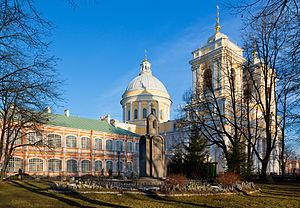
Le monastère de la Sainte-Trinité-Alexandre-Nevski à Saint-Pétersbourg a été fondé par Pierre le Grand en 1710, pour abriter les reliques de saint Alexandre Nevski, protecteur de la nouvelle capitale de la Russie. Ces reliques furent transférées depuis Vladimir le 30 août 1724, dans la petite châsse Alexandre Nevski.
La cathédrale de la Trinité de la laure Saint-Alexandre-Nevski est la cathédrale de la laure Saint-Alexandre-Nevski à Saint-Pétersbourg. La cathédrale s'est vu attribuer un des ordres de l'empire russe, l'ordre de Saint-Alexandre Nevski. Elle dépend de l'éparchie de Saint-Pétersbourg, au sein de l'Église orthodoxe russe